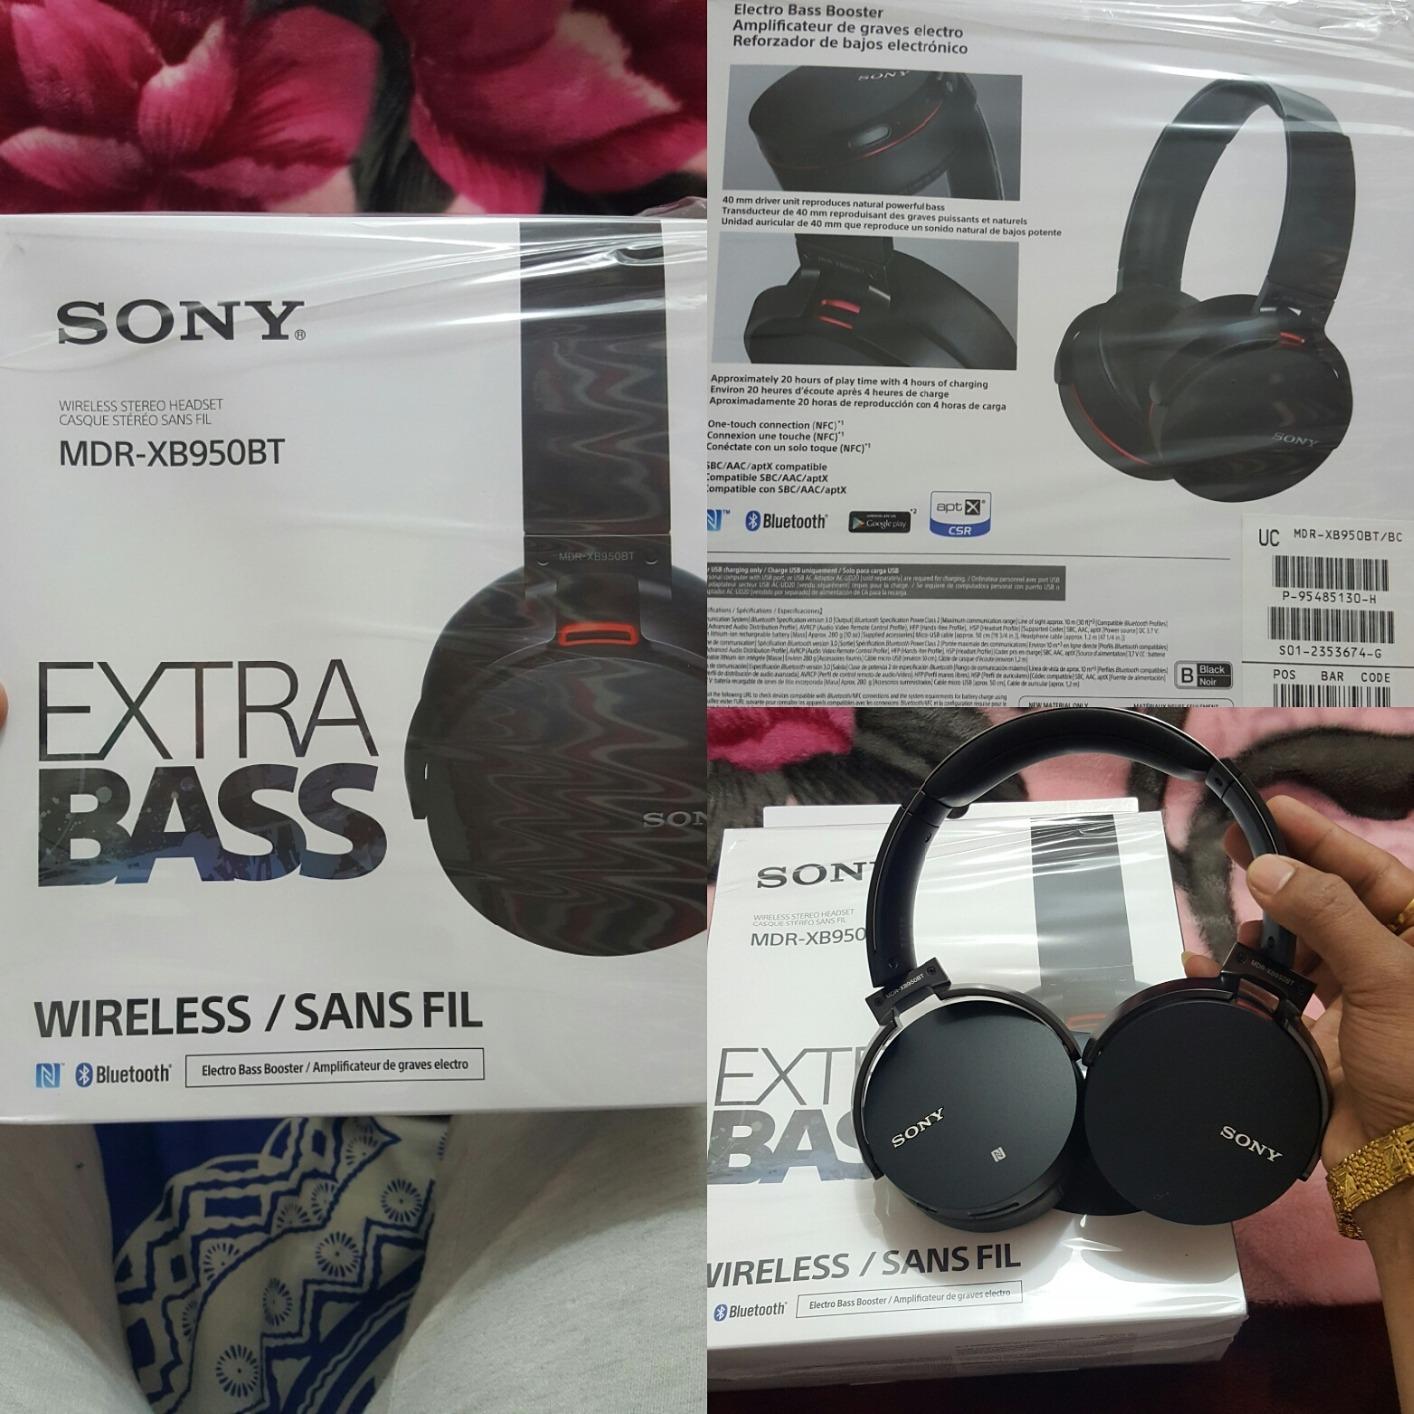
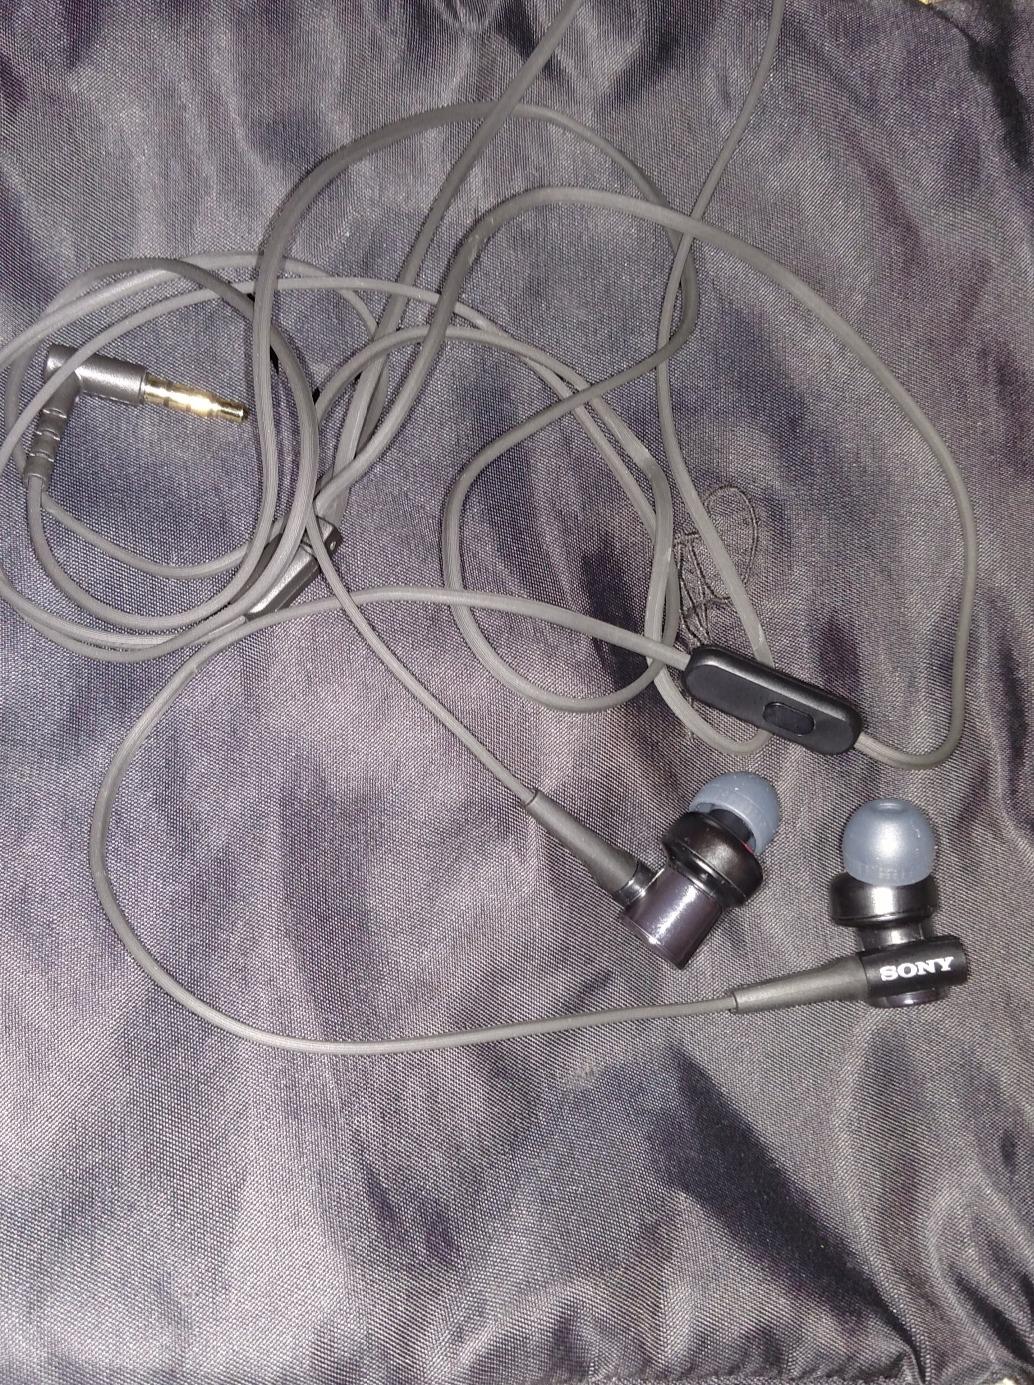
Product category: headphones
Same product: no